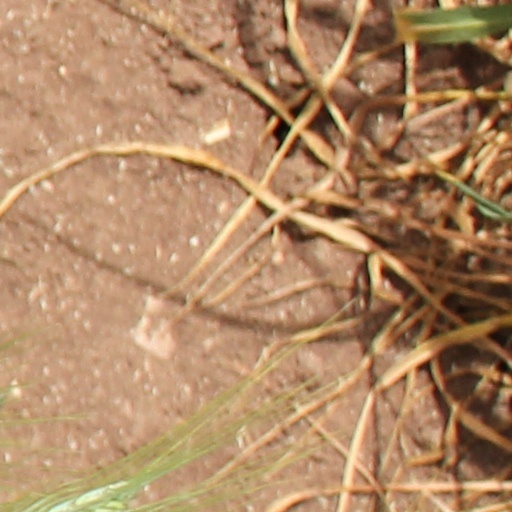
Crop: wheat